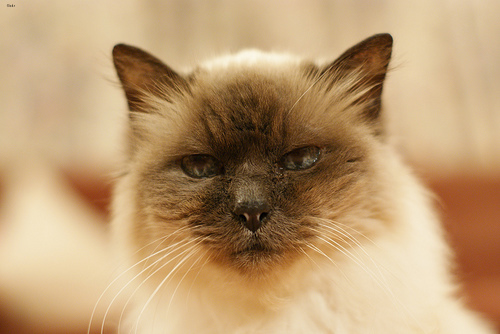
Animal: cat
Breed: Birman